Sturt Football Club

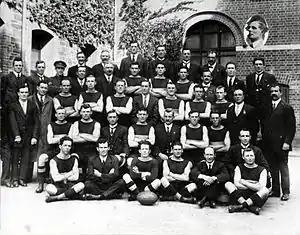
The 1919 premiership team.

The first premiership came in 1915 with a two-goal Grand Final win over Port Adelaide. The competition was suspended during the First World War, being established in 1919 when Sturt faced North Adelaide in the Grand Final. Despite giving up a big lead early, Sturt fought back and forced a draw. In a low scoring replay the following week, Sturt kicked its only three goals of the match in the last quarter (the last coming with thirty seconds remaining) to win by five points (23–18) and secure consecutive premierships four years apart.